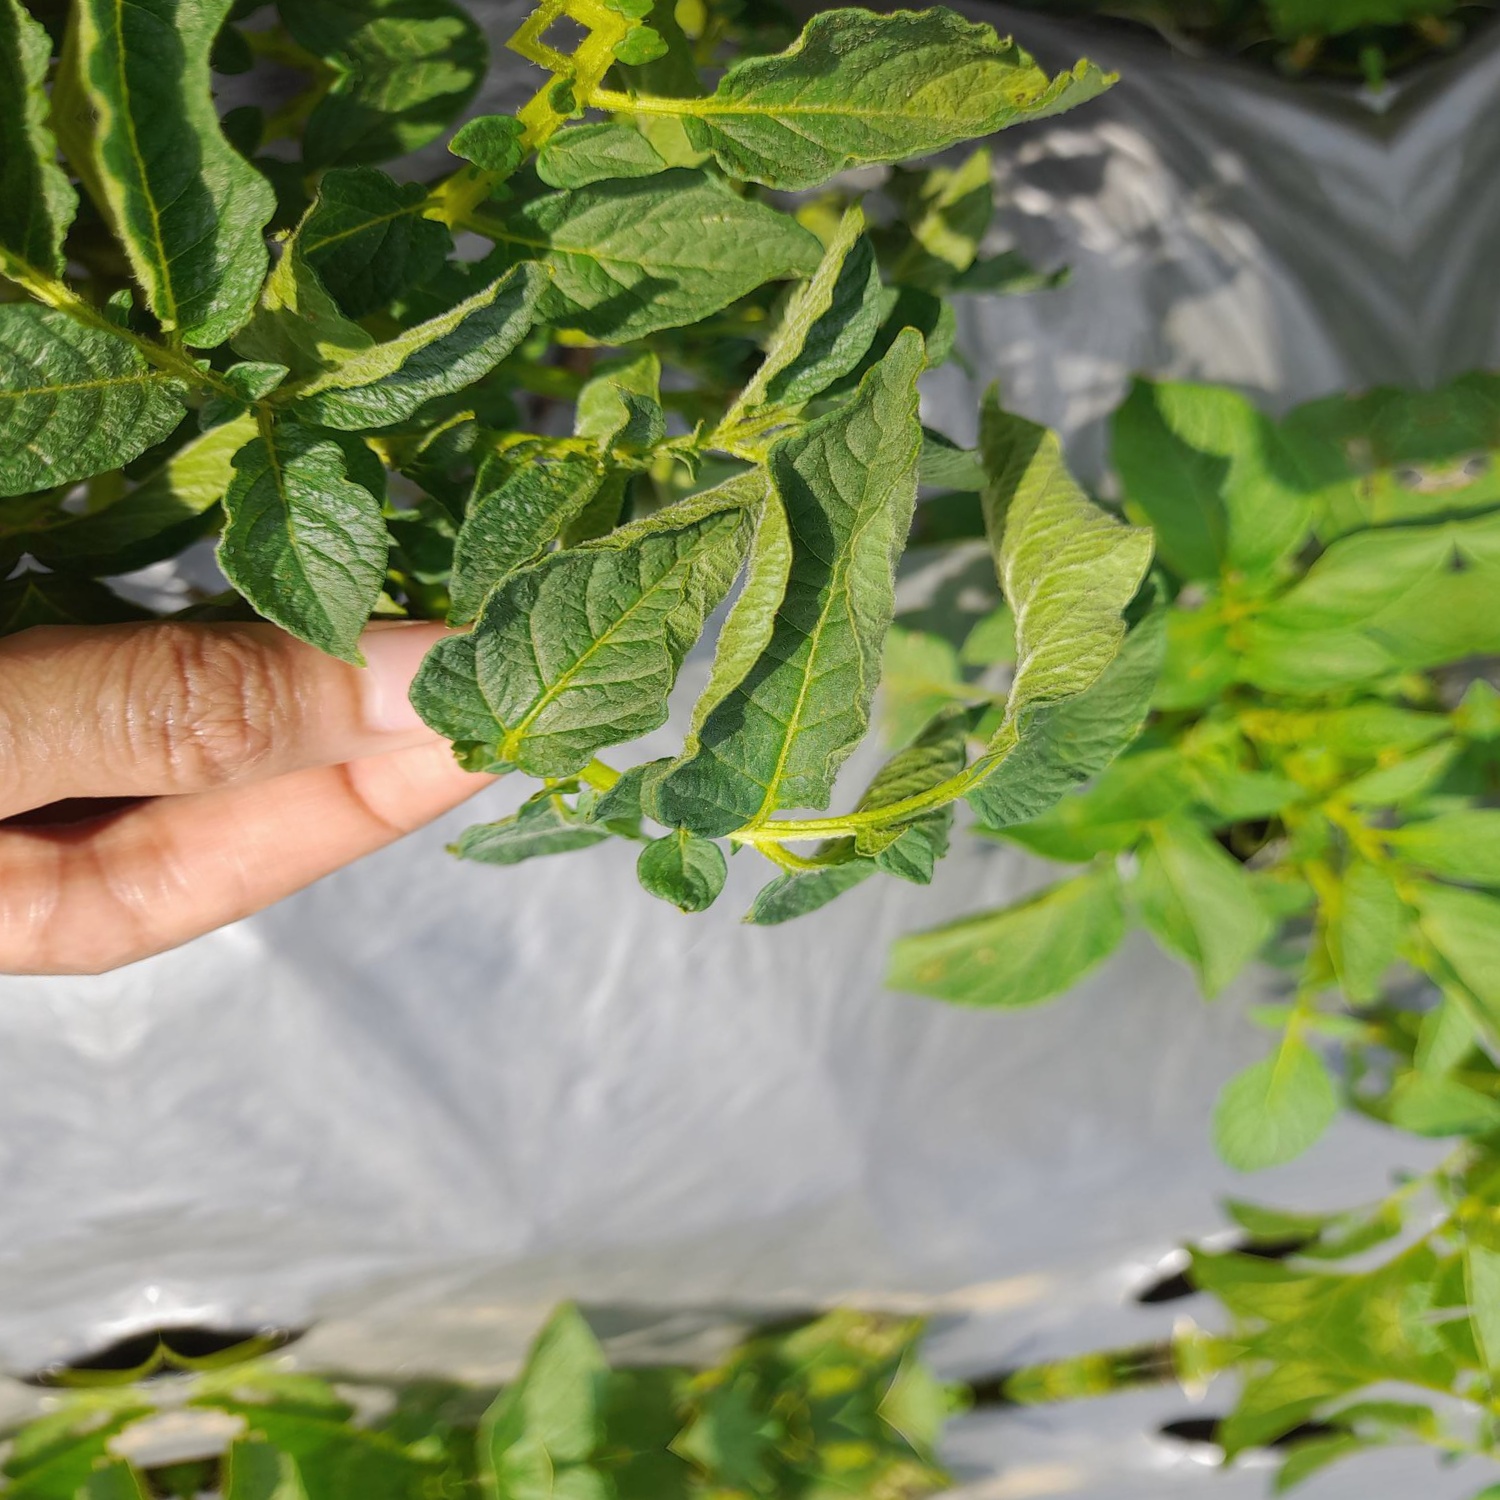
Etiqueta: Pudricion_Parda